4 Runner

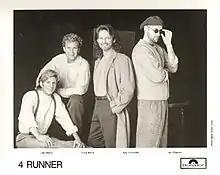
Promotional picture of 4Runner, 1995; L–R: Lee Hillard, Craig Morris, Billy Crittenden, and Jim Chapman

4 Runner (sometimes stylized as 4Runner) is an American country music vocal group founded in 1993 in Nashville. The group initially consisted of Craig Morris (lead vocals, piano), Billy Crittenden (baritone vocals), Lee Hilliard (tenor vocals), and Jim Chapman (bass vocals). Signed to Polydor Records Nashville, the quartet released its self-titled debut album in 1995. It featured four charting singles on Hot Country Songs, the most successful being "Cain's Blood" at No. 26. Billy Simon took Crittenden's place just before a second album for A&M Records, which was not released despite producing a chart single, and the group broke up afterward. Morris, Chapman, and Hilliard reunited with third baritone singer Michael Lusk to release their next album, "Getaway Car", on the Fresh label before disbanding a second time. The group reunited a second time in 2023 with a lineup consisting of Morris, Chapman, Hilliard, and Morris's son Sam. Shortly after their reunion, Hilliard left as well, with Herbie Chapman taking his place.